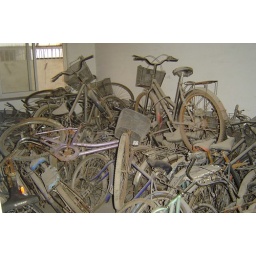
Dead bikes covered in dust in the basement bike parkng area of our apartment building